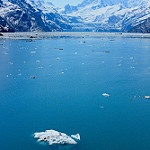
Scene: Outdoor